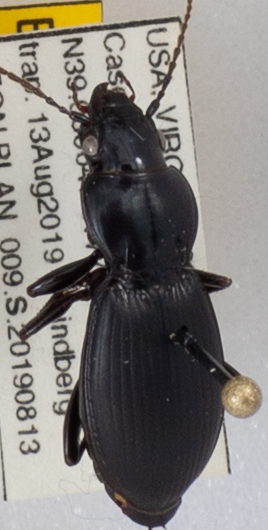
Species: Cyclotrachelus furtivus
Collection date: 2019-08-13
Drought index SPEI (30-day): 0.17
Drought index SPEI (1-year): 2.09
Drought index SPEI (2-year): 2.09